Zhang Wannian

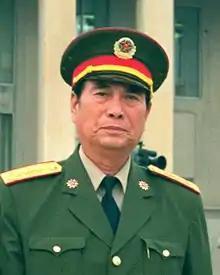

Zhang Wannian (1 August 1928 – 14 January 2015) was a general of the People's Liberation Army (PLA) of the People's Republic of China.